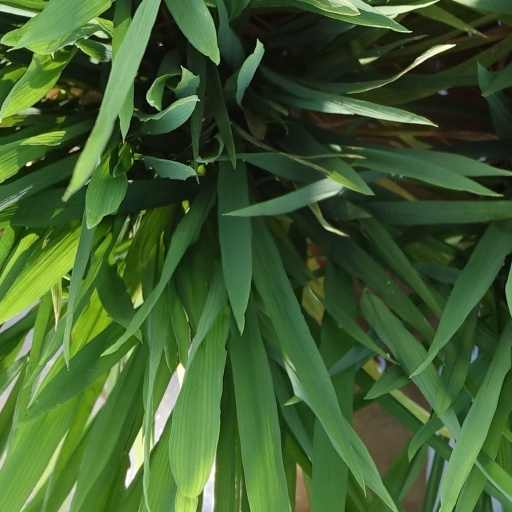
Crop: rice